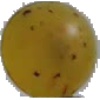
Label: white_grape